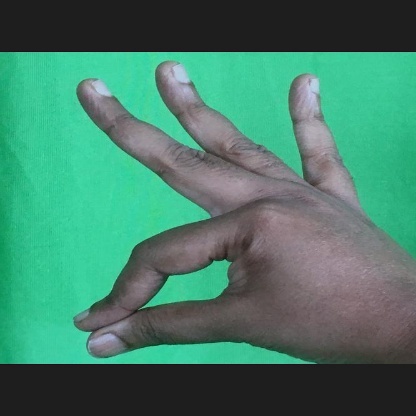
Mudra: Hamsasyam